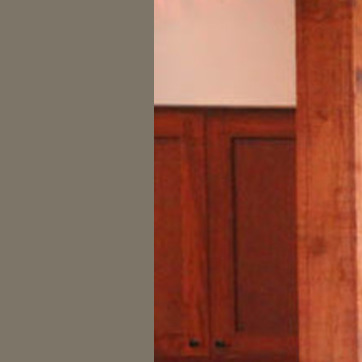
Material: wood